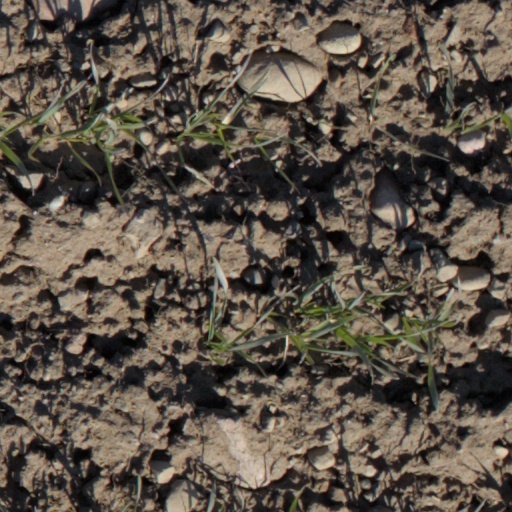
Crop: wheat